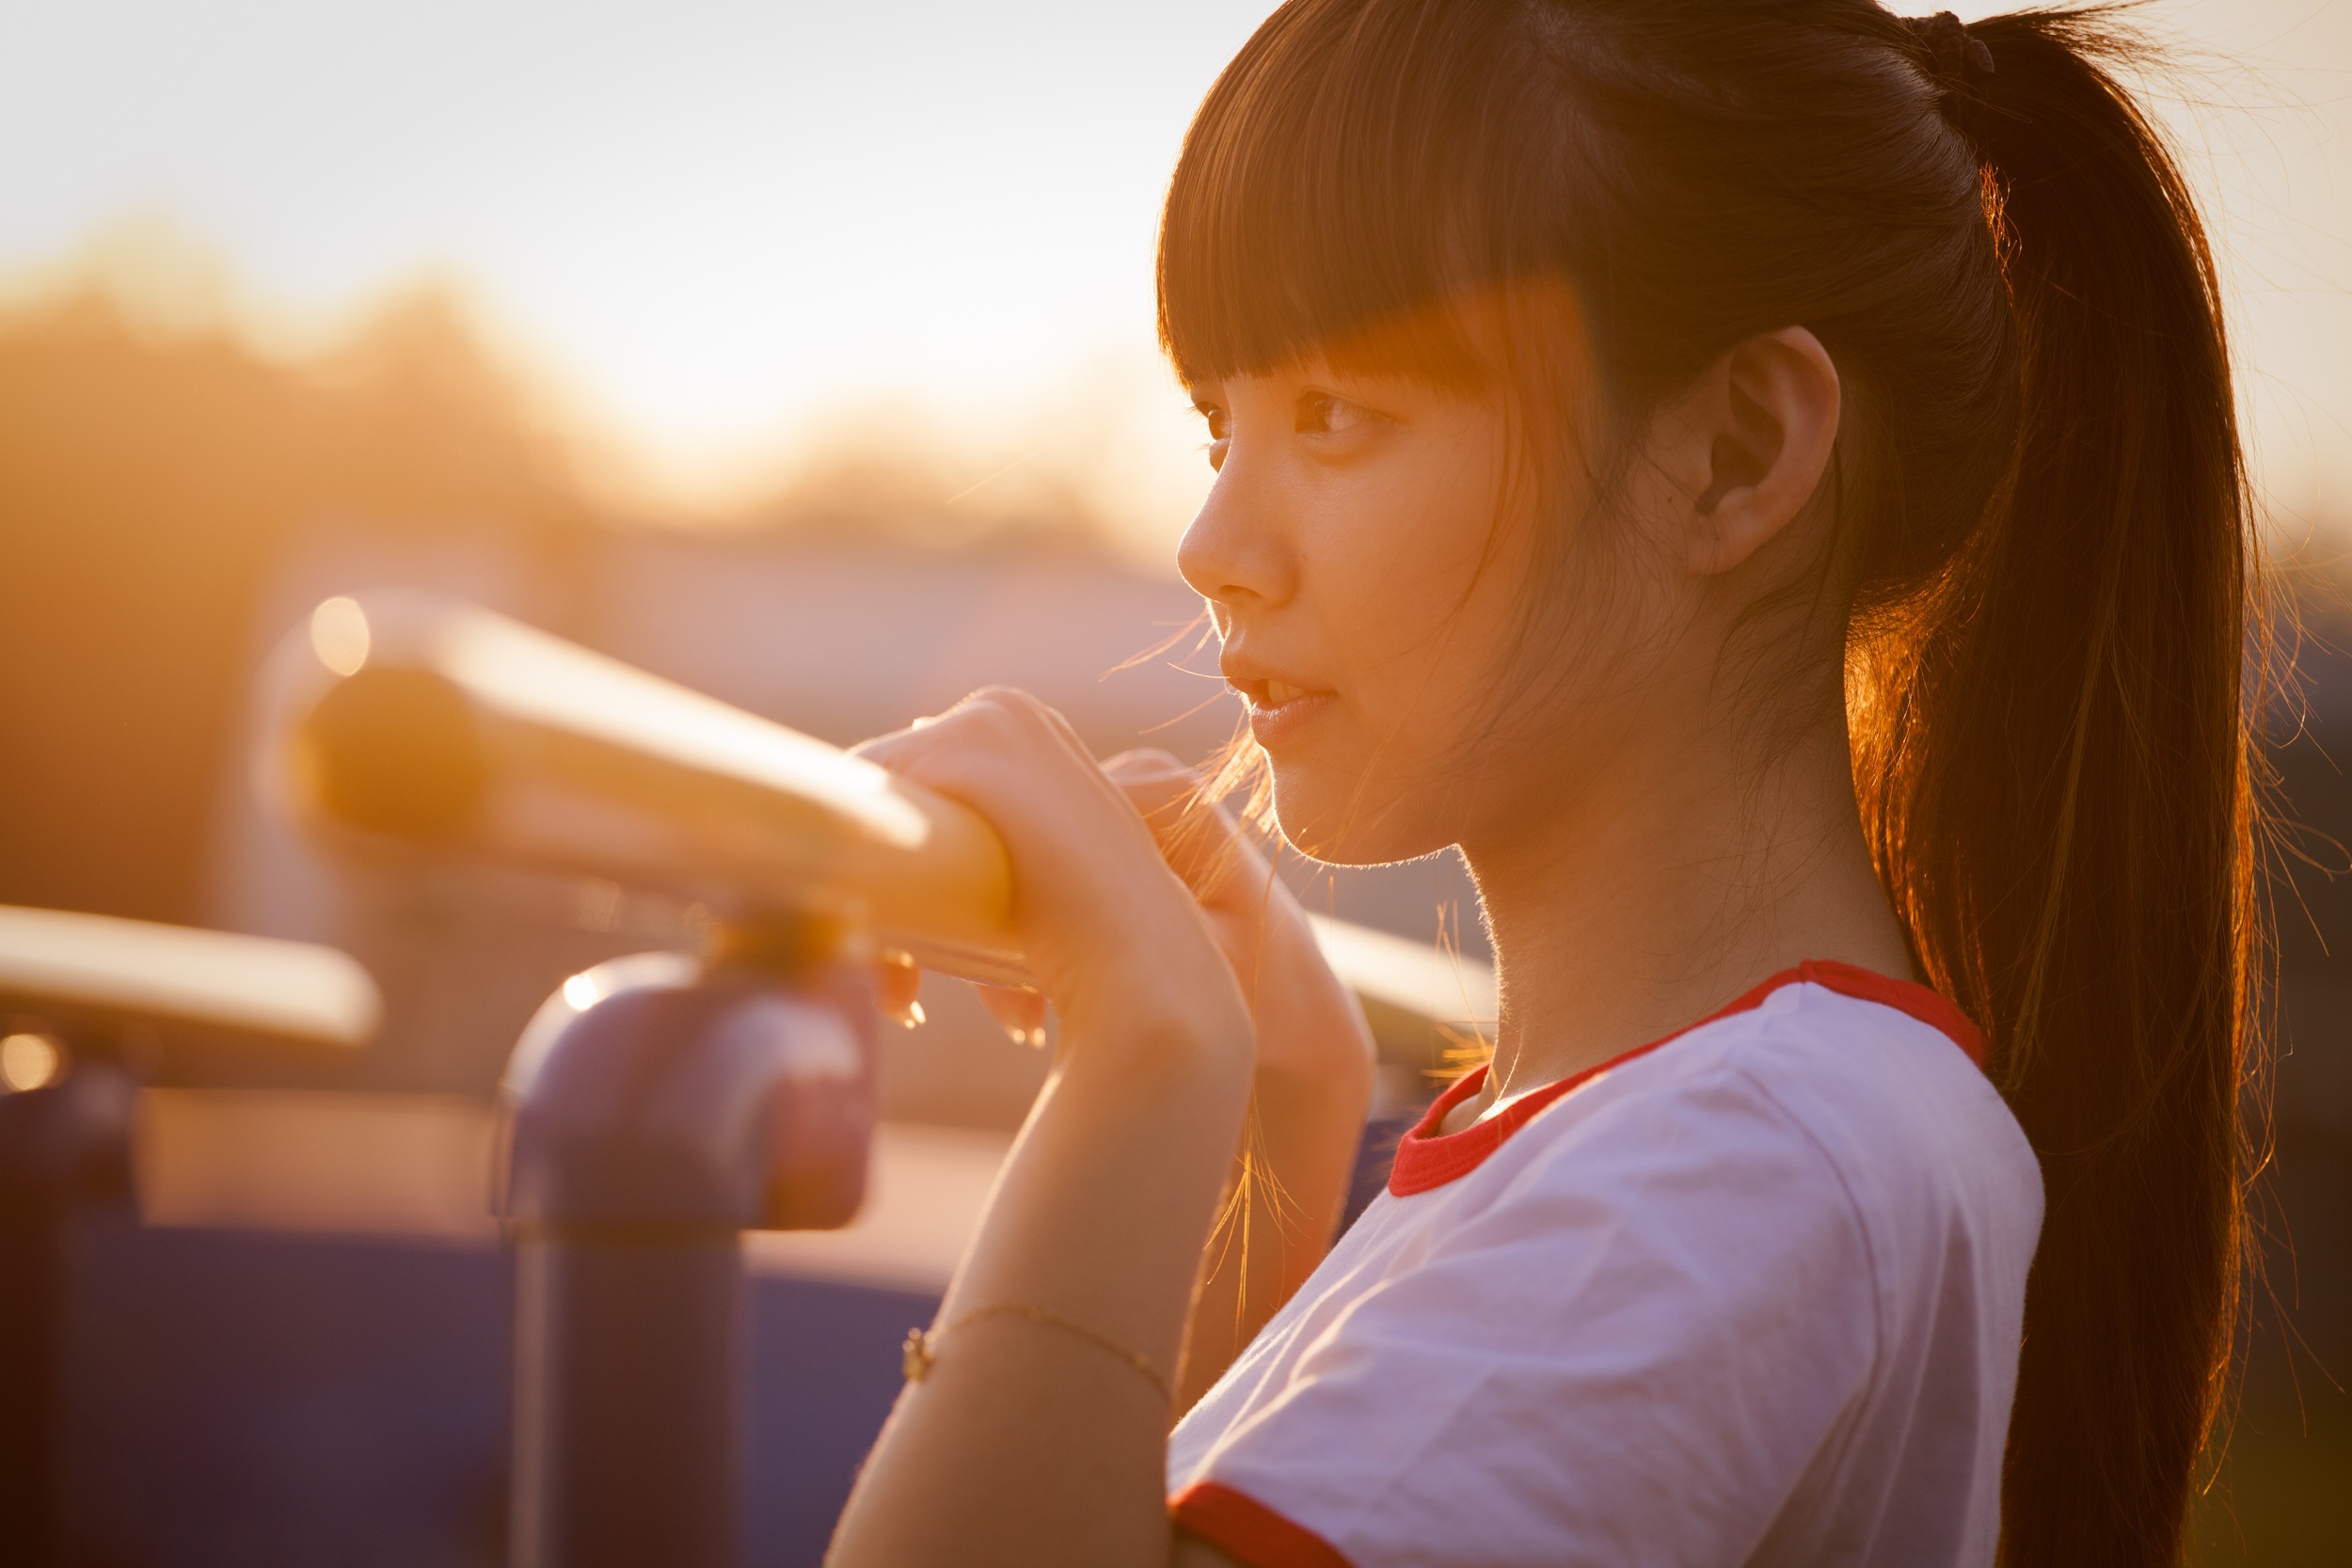
person, light, girl, woman, sunset, portrait, model, color, romance, asia, child, lady, smile, fun, singing, skin, beauty, sweetness, photo shoot, sense, young women, human action